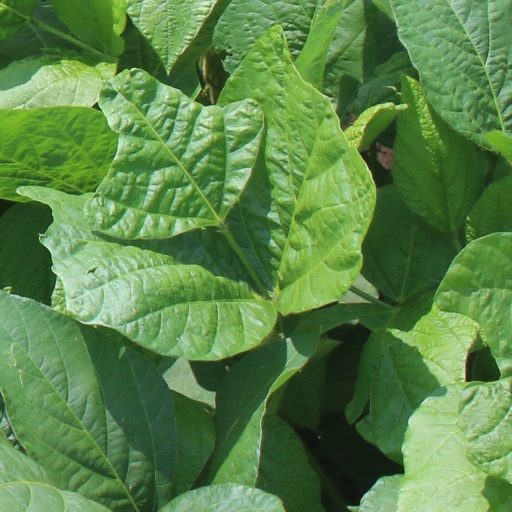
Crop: soybean